Answer in natural language. Is frontloading clothes dryer with digital display (marked B) to the right of scenic landscape wall decor photo (marked C)? Choose between the following options: yes or no
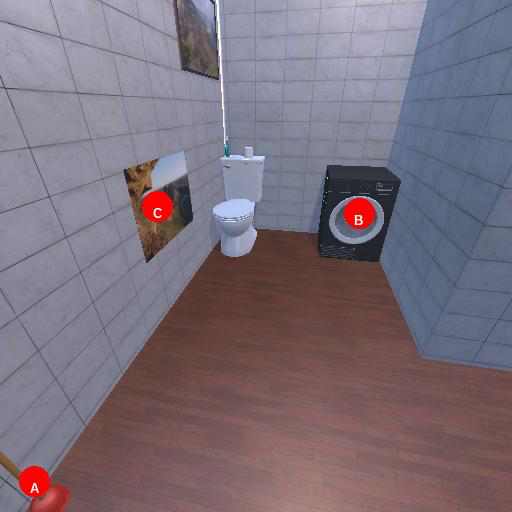
<answer>yes</answer>